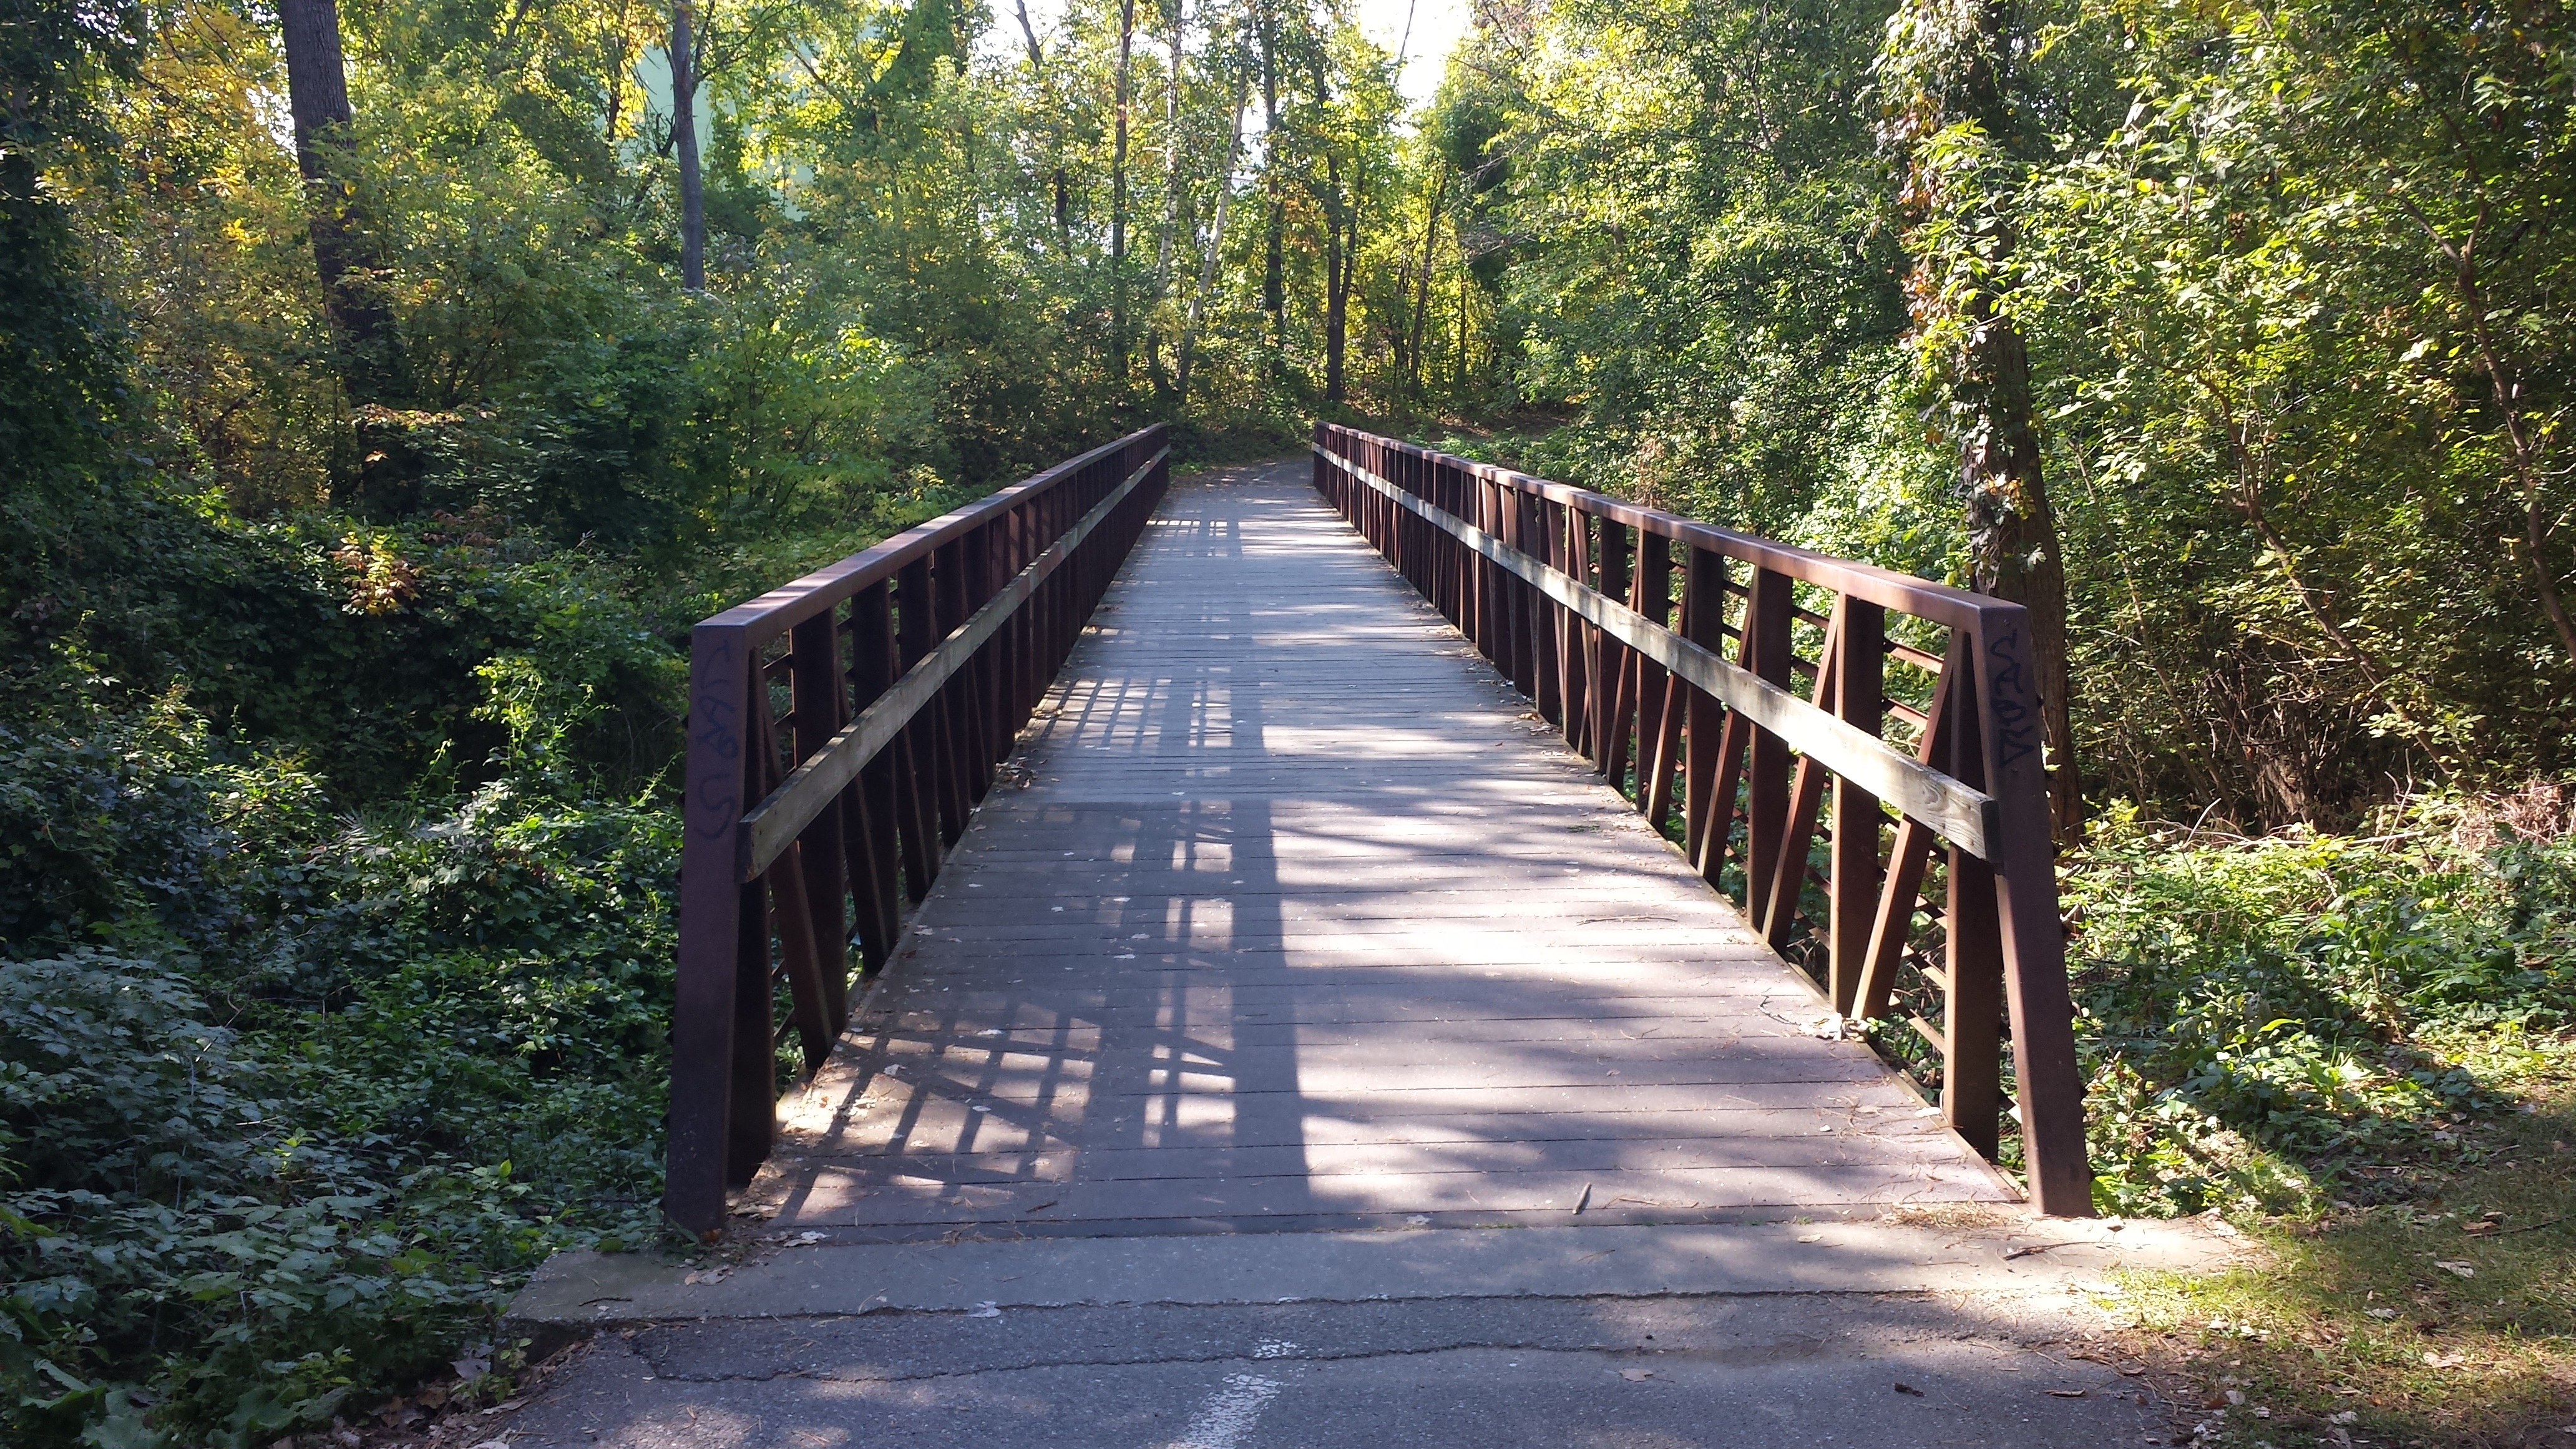
forest, trail, bridge, walkway, waterfront, footbridge, estate, woodland, vermont, bikepath, burlington, state park, nonbuilding structure